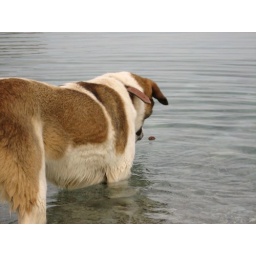
Friendly dog in Karacakoy, Black Sea coast of Turkey